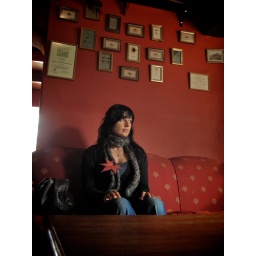
Kiki sitting in the bar at the Post House in Greyton